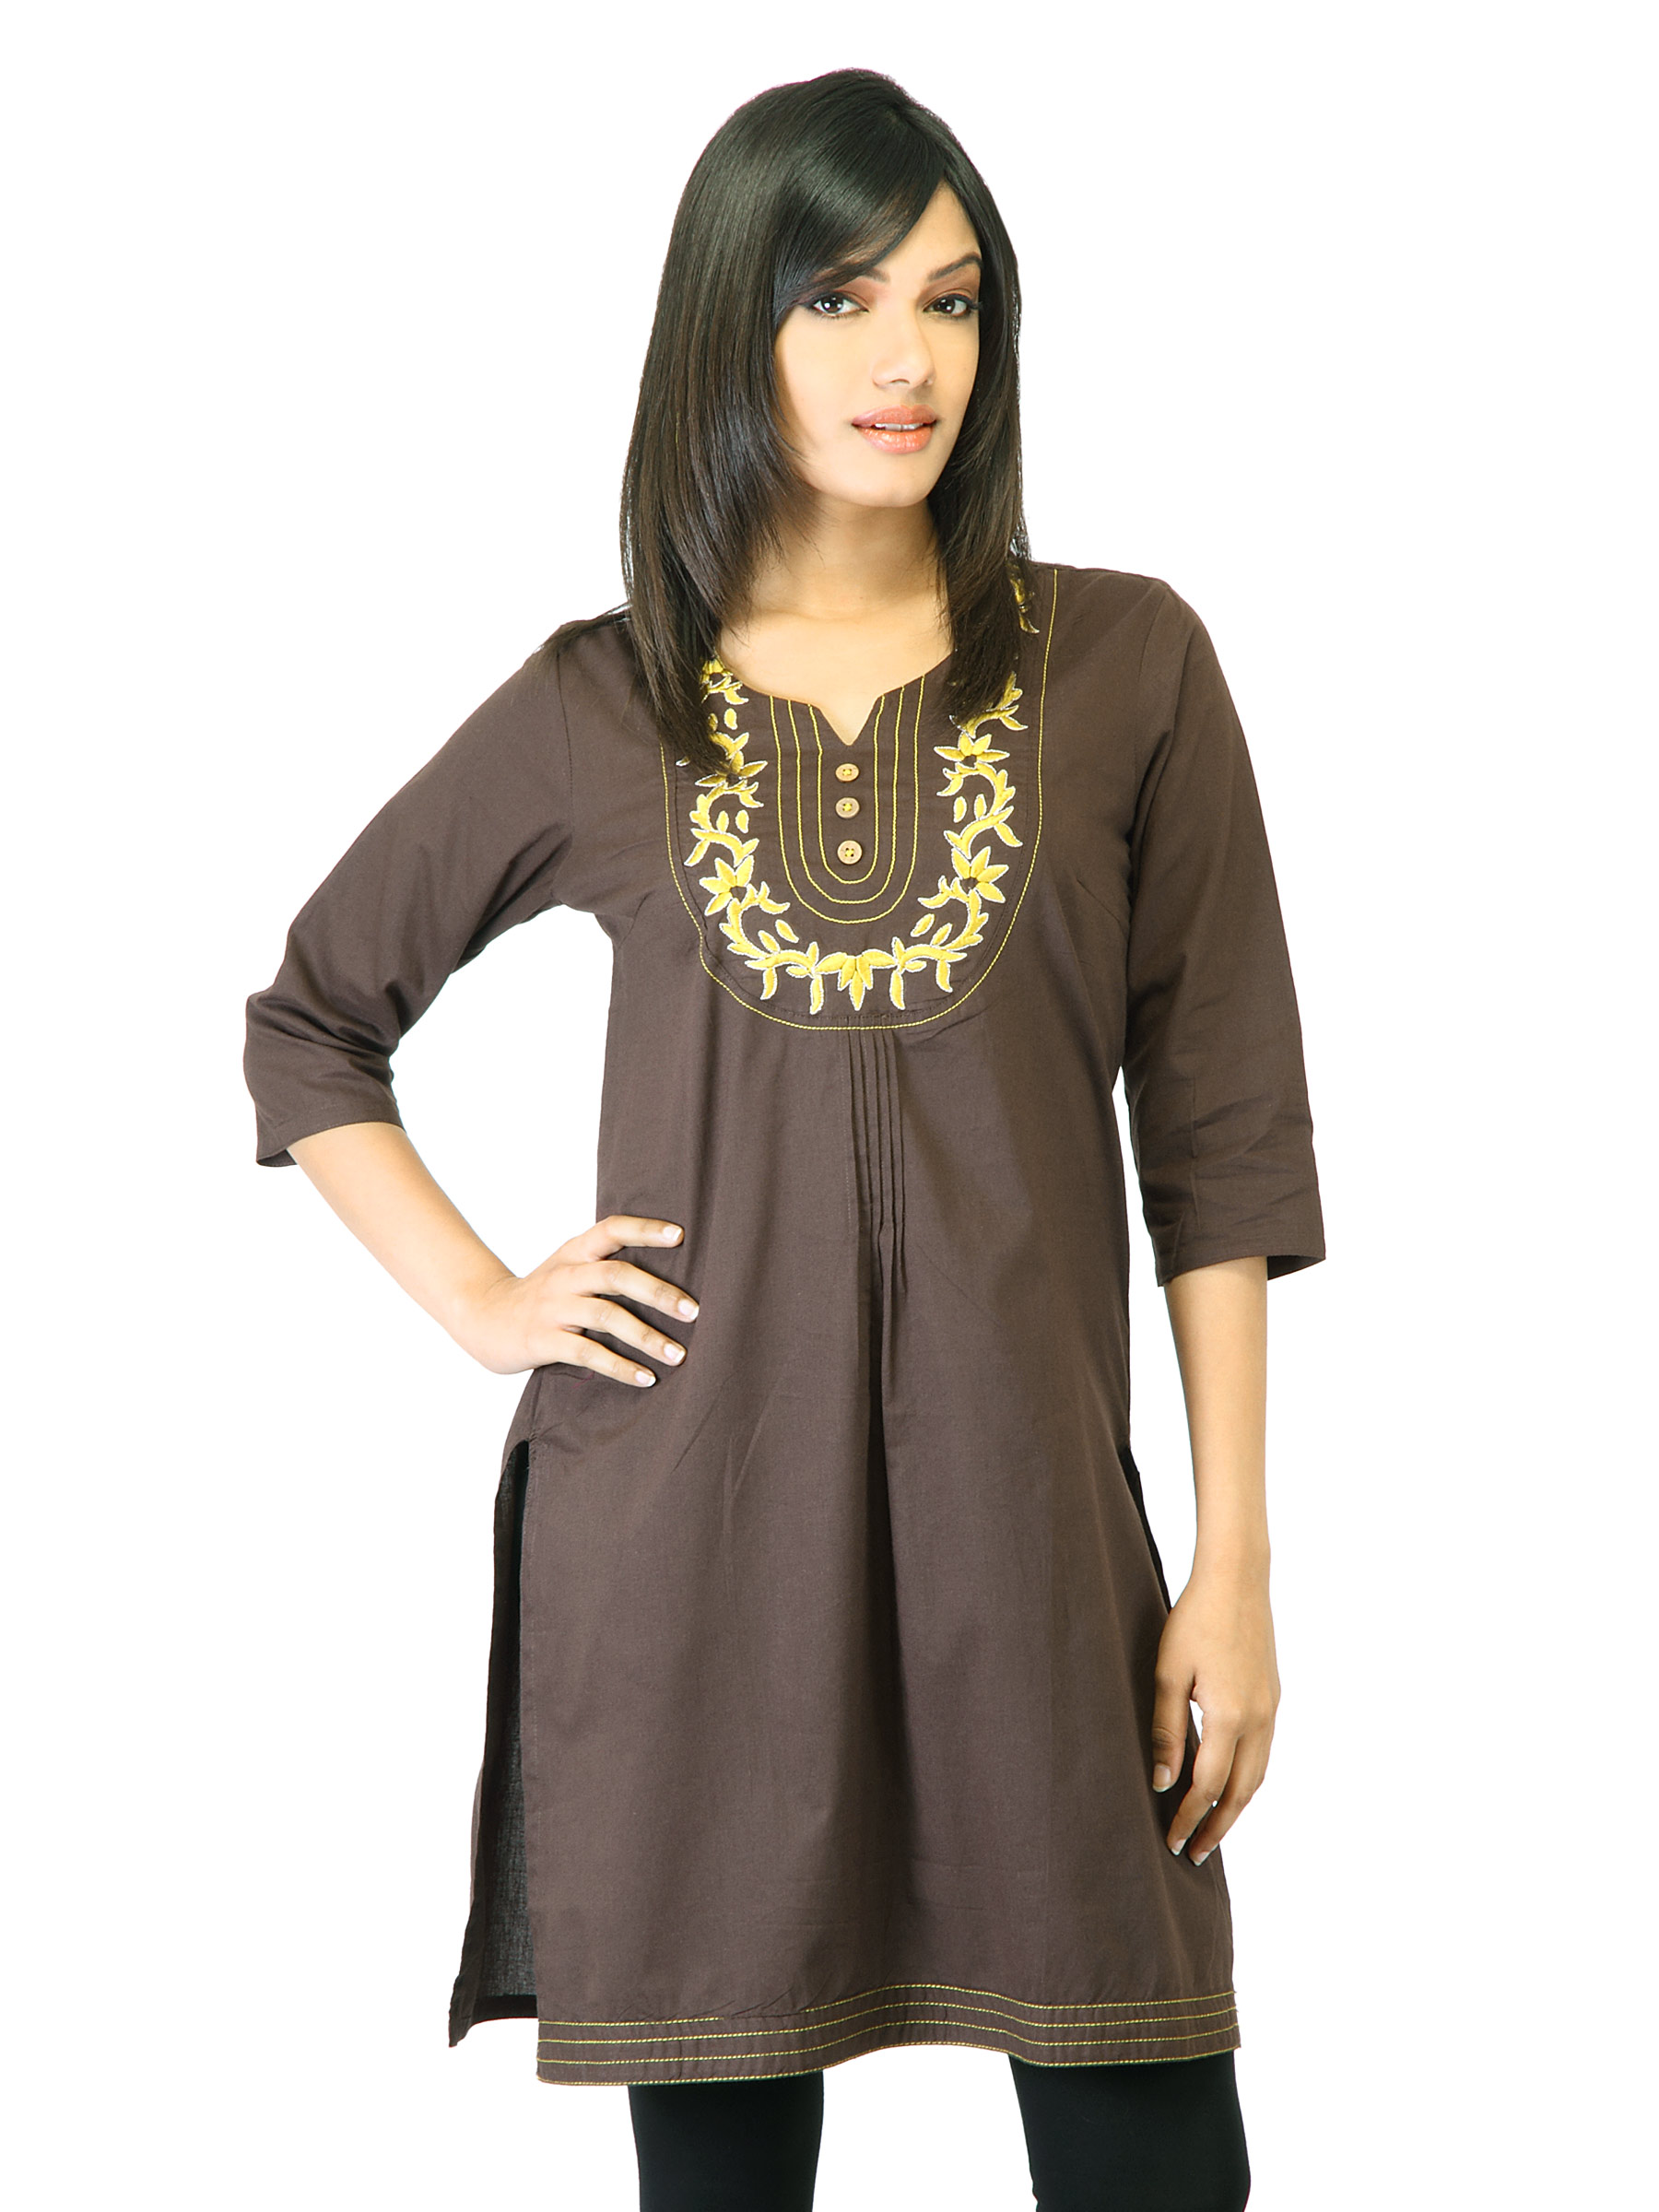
Folklore Women Brown  Kurta
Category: Apparel / Topwear / Kurtas
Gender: Women
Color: Brown
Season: Fall 2011
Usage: Ethnic